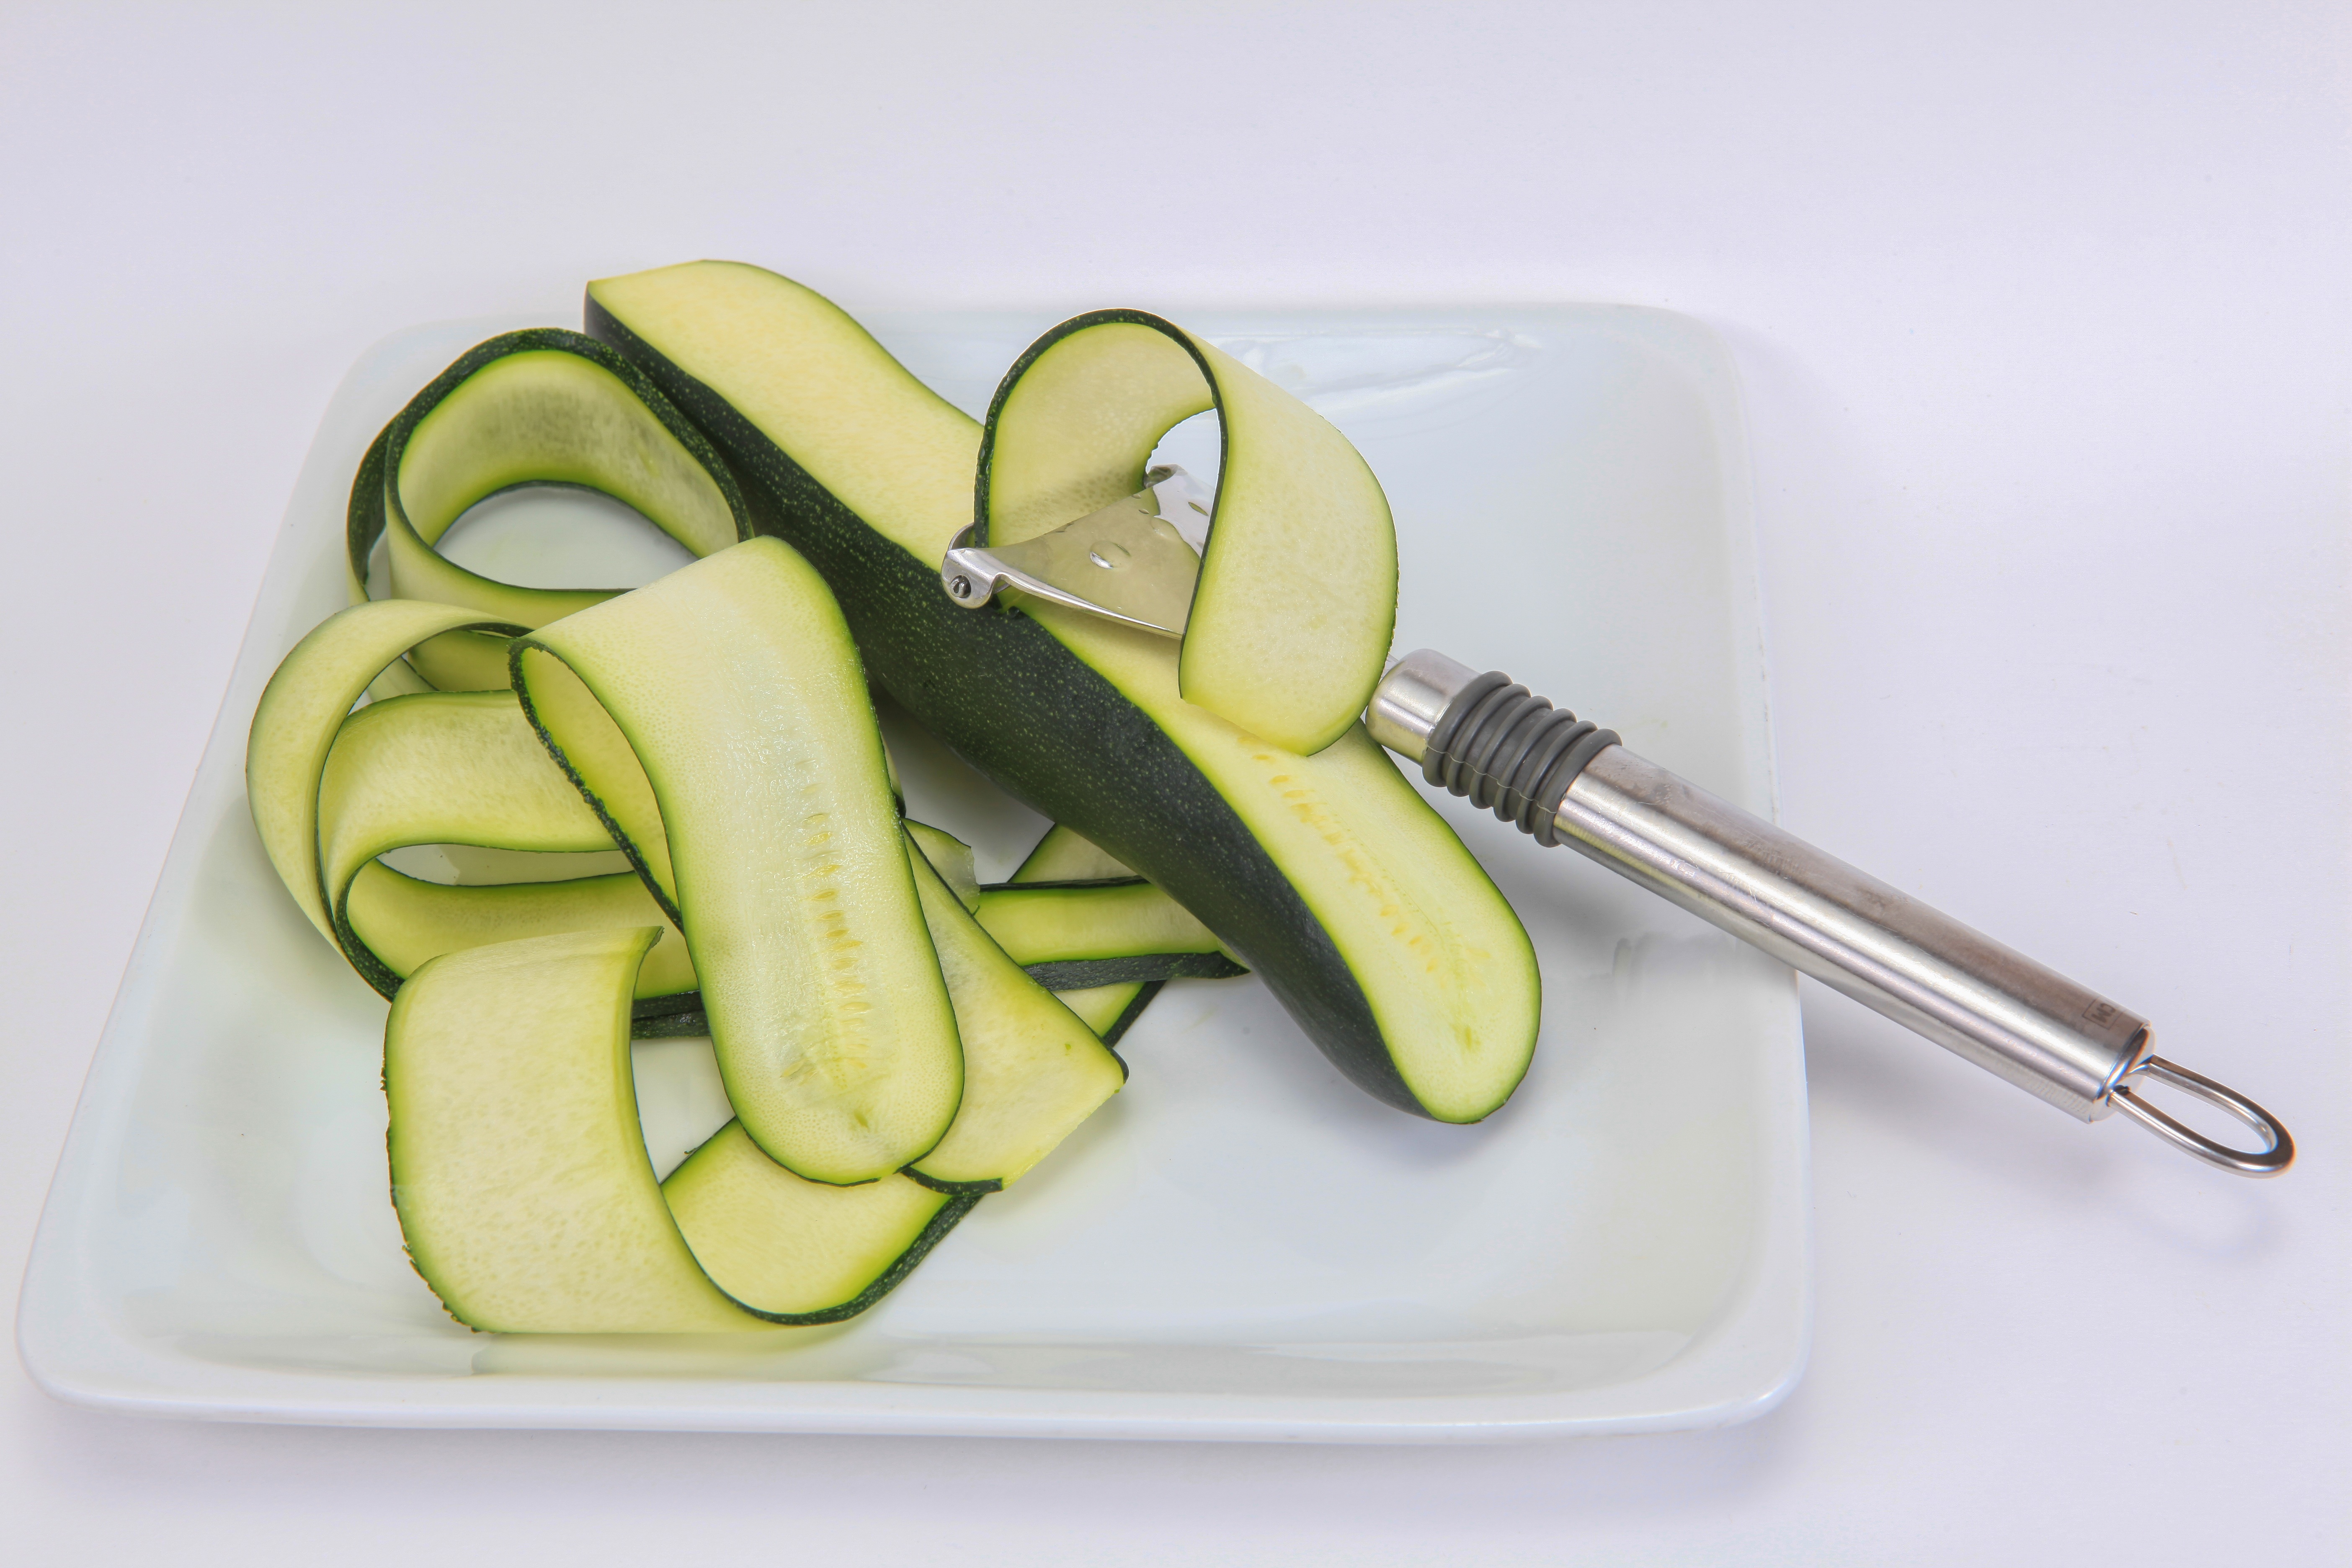
plant, fruit, dish, food, produce, vegetable, kitchen, eat, cook, vegetables, zucchini, cucurbita, flowering plant, land plant, cucumber gourd and melon family